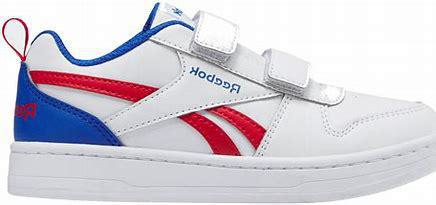
Brand: Reebok
Model: Royal Prime 2